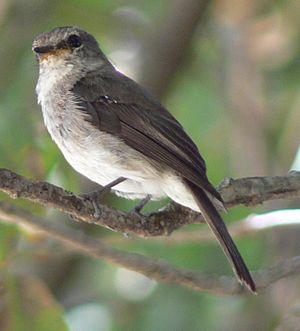
Le Gobemouche sombre est une espèce d'oiseaux de la famille des Muscicapidae.